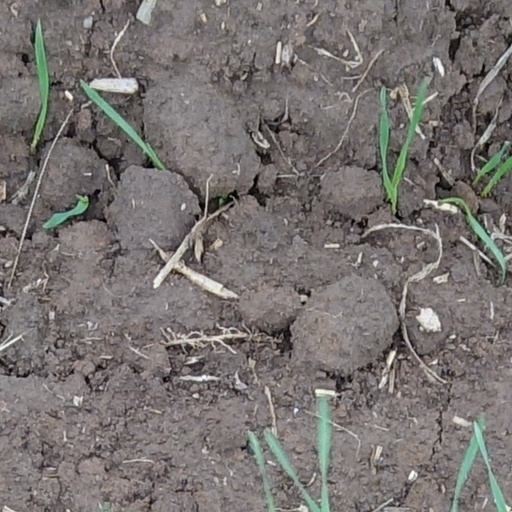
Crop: wheat